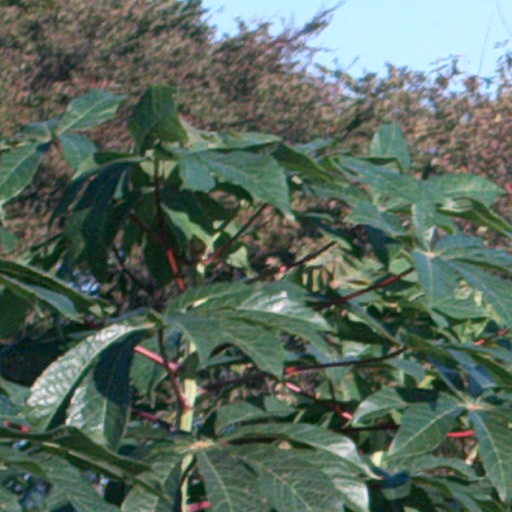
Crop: cassava